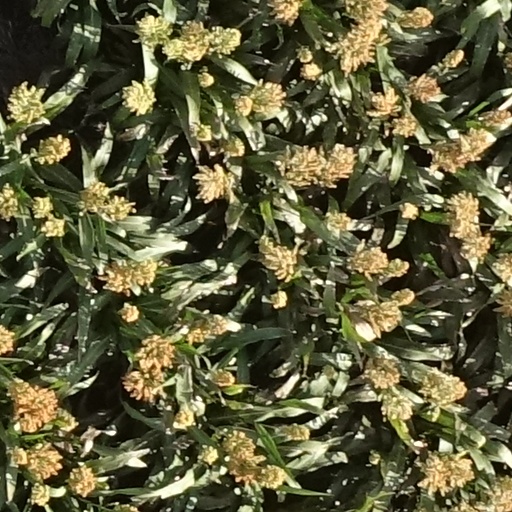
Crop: sorghum